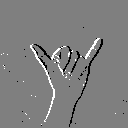
ASL letter: y